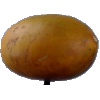
Label: Cucumber Ripe 2